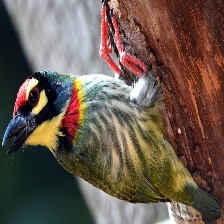
Species: COPPERSMITH BARBET
Scientific name: MEGALAIMA HAEMACEPHALA